Wilkes Transportation Authority

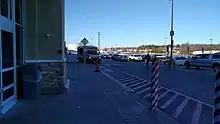
A WE Shuttle bus picking up passengers at stop #4, WalMart.

The Wilkes Express Shuttle, known simply as WE Shuttle, is the only scheduled public transportation service in Wilkes County. There is only one bus line running in a single direction. It makes twenty-three stops at several commercial, residential, and medical locations within the boros, as well as a few other locations such as post offices. The entire loop takes just over an hour and is run ten times a day with several vehicles on weekdays between 6:30 in the morning and 6:30 in the evening.